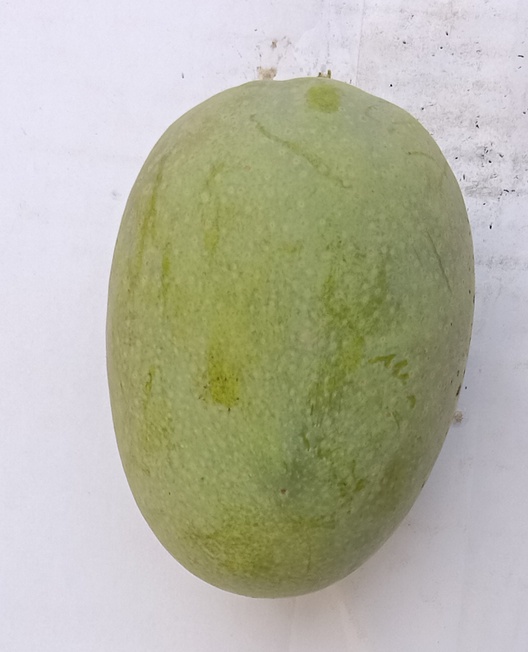
Mango variety: Anwar Ratool